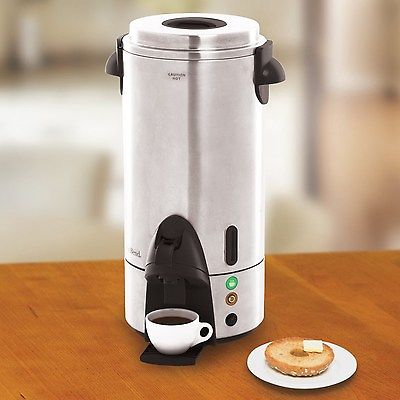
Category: coffee maker